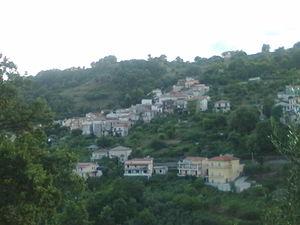
Santa Marina est une commune d'environ 3.200 habitants de la province de Salerne dans la région Campanie en Italie.